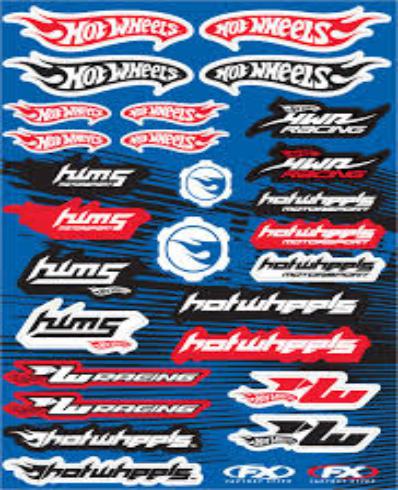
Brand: Hot Wheels
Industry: Leisure